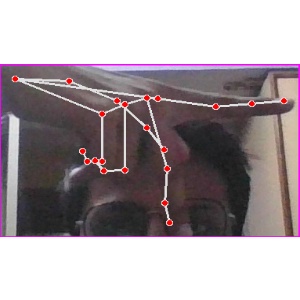
अक्षर: प